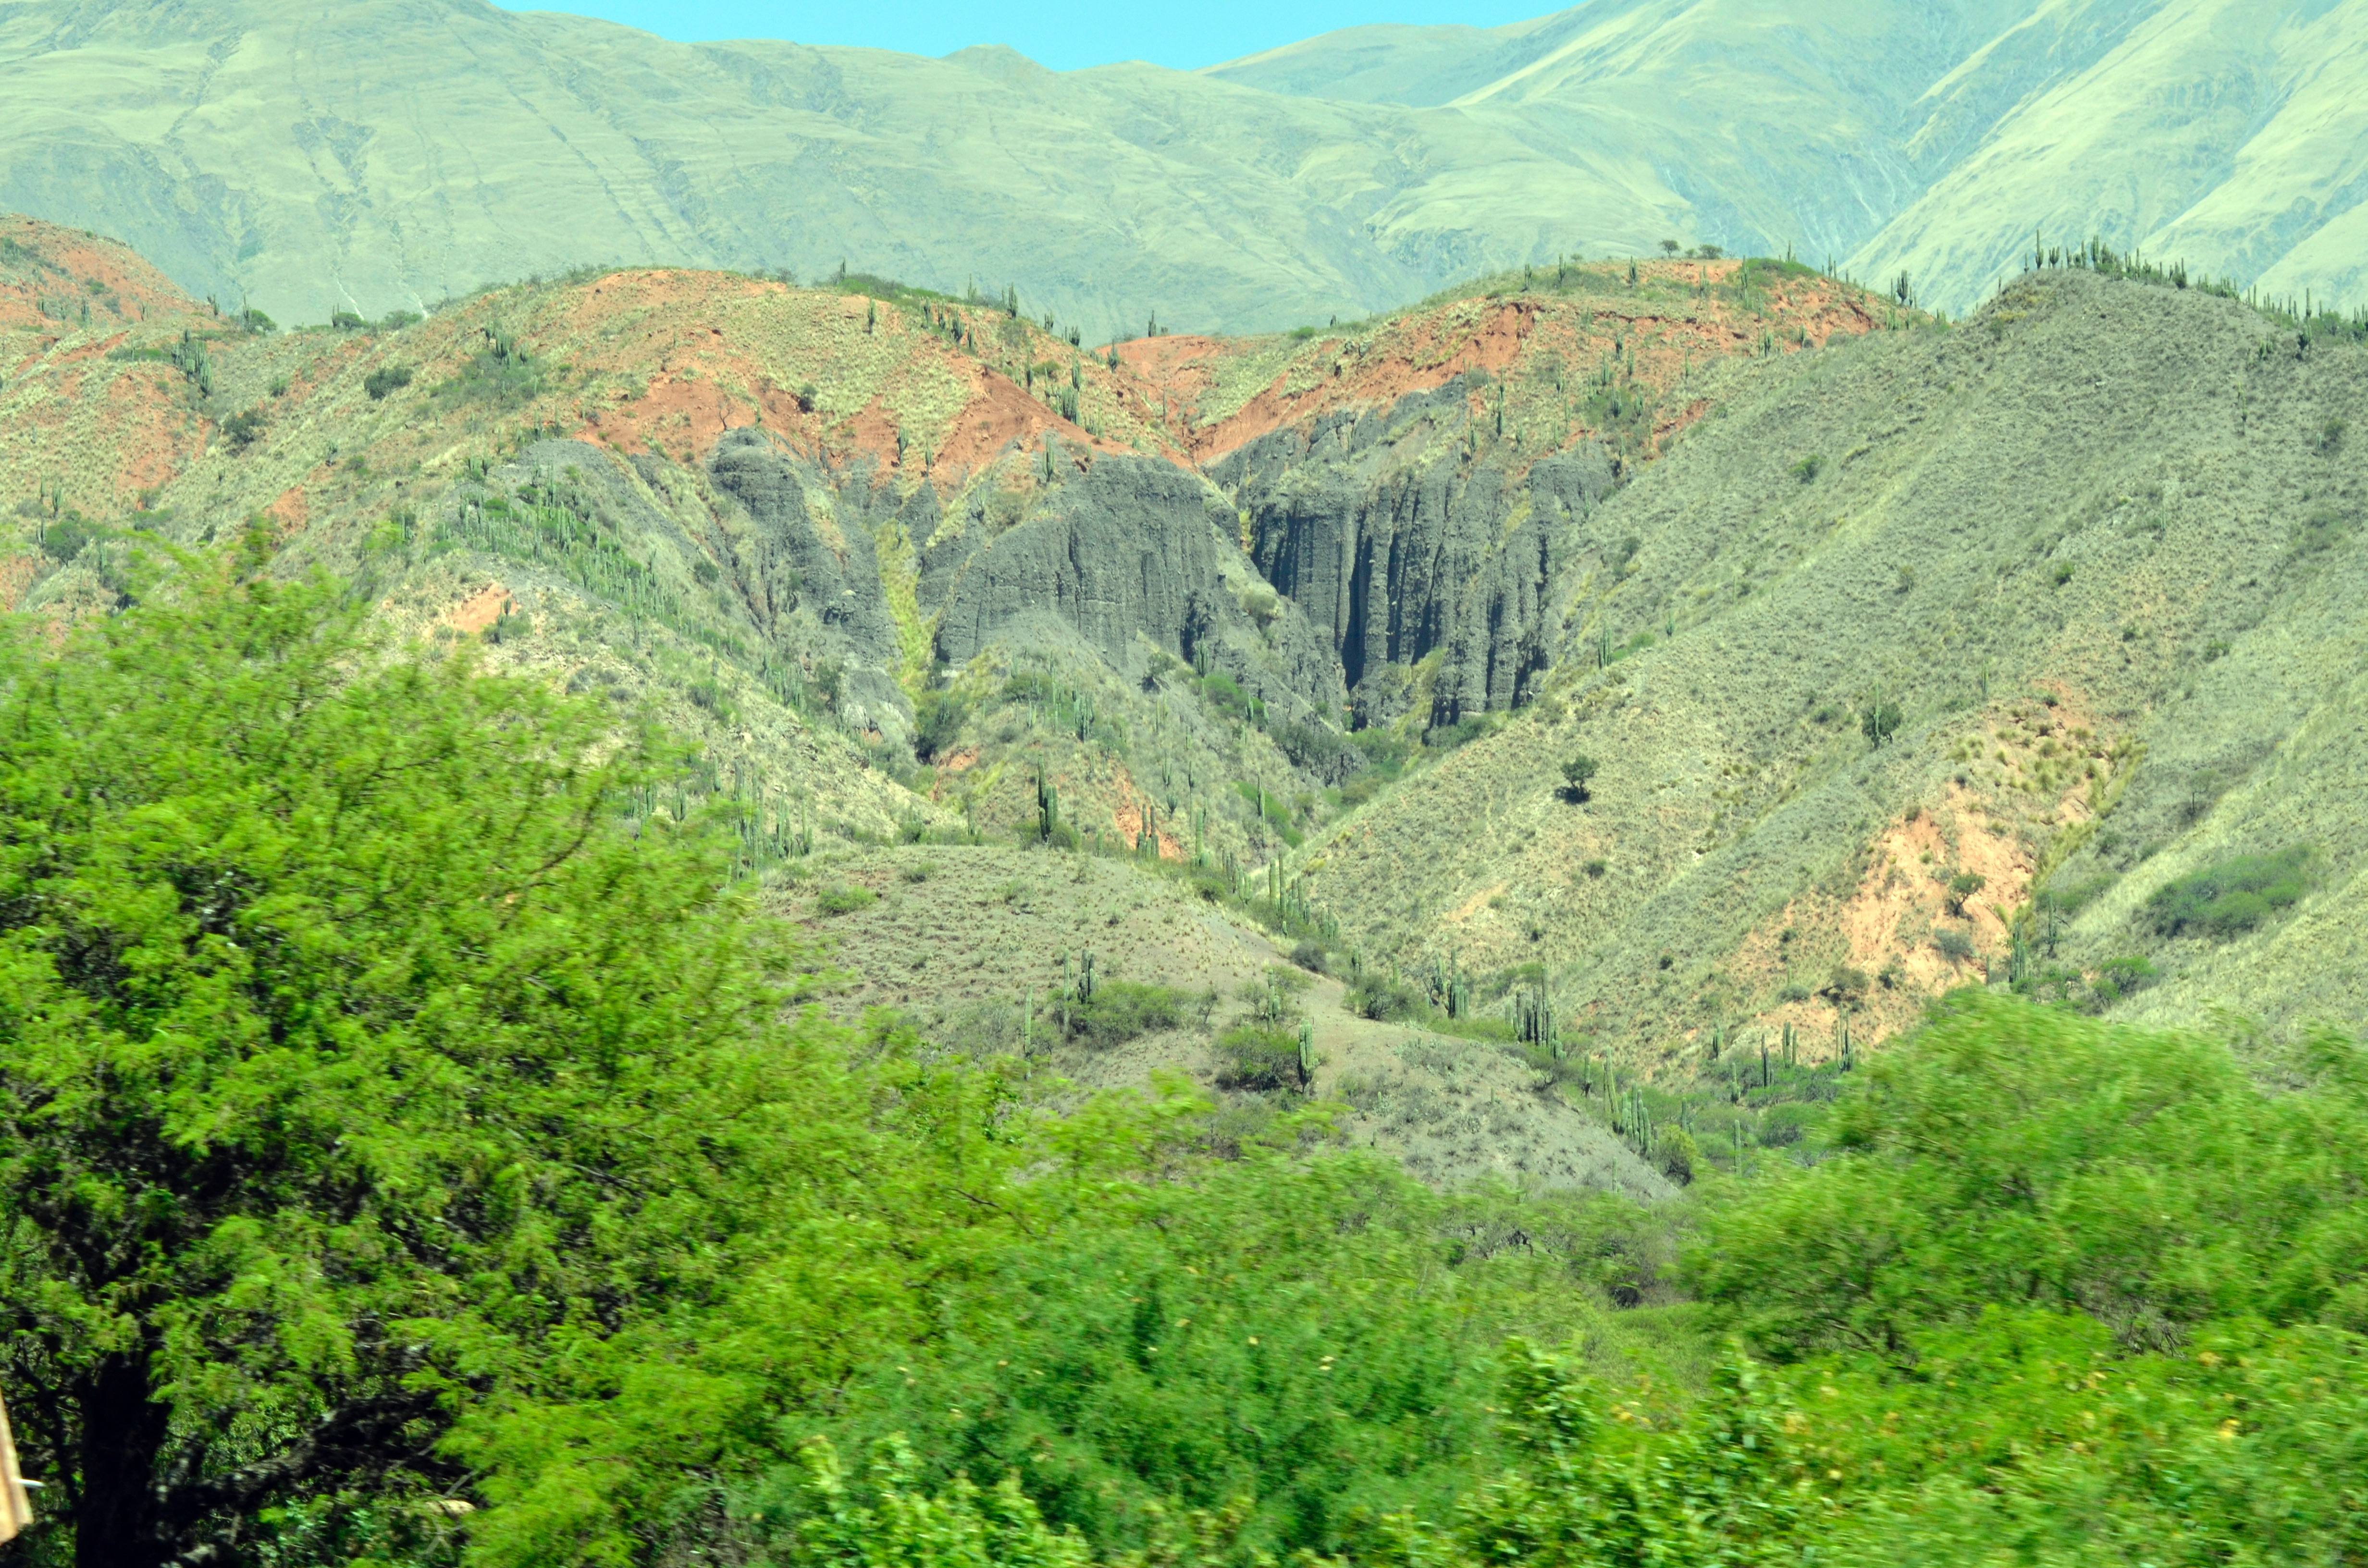
forest, wilderness, mountain, meadow, hill, river, valley, mountain range, green, jungle, ridge, vegetation, ravine, plateau, habitat, ecosystem, landform, hill station, natural environment, geographical feature, mountainous landforms, temperate broadleaf and mixed forest